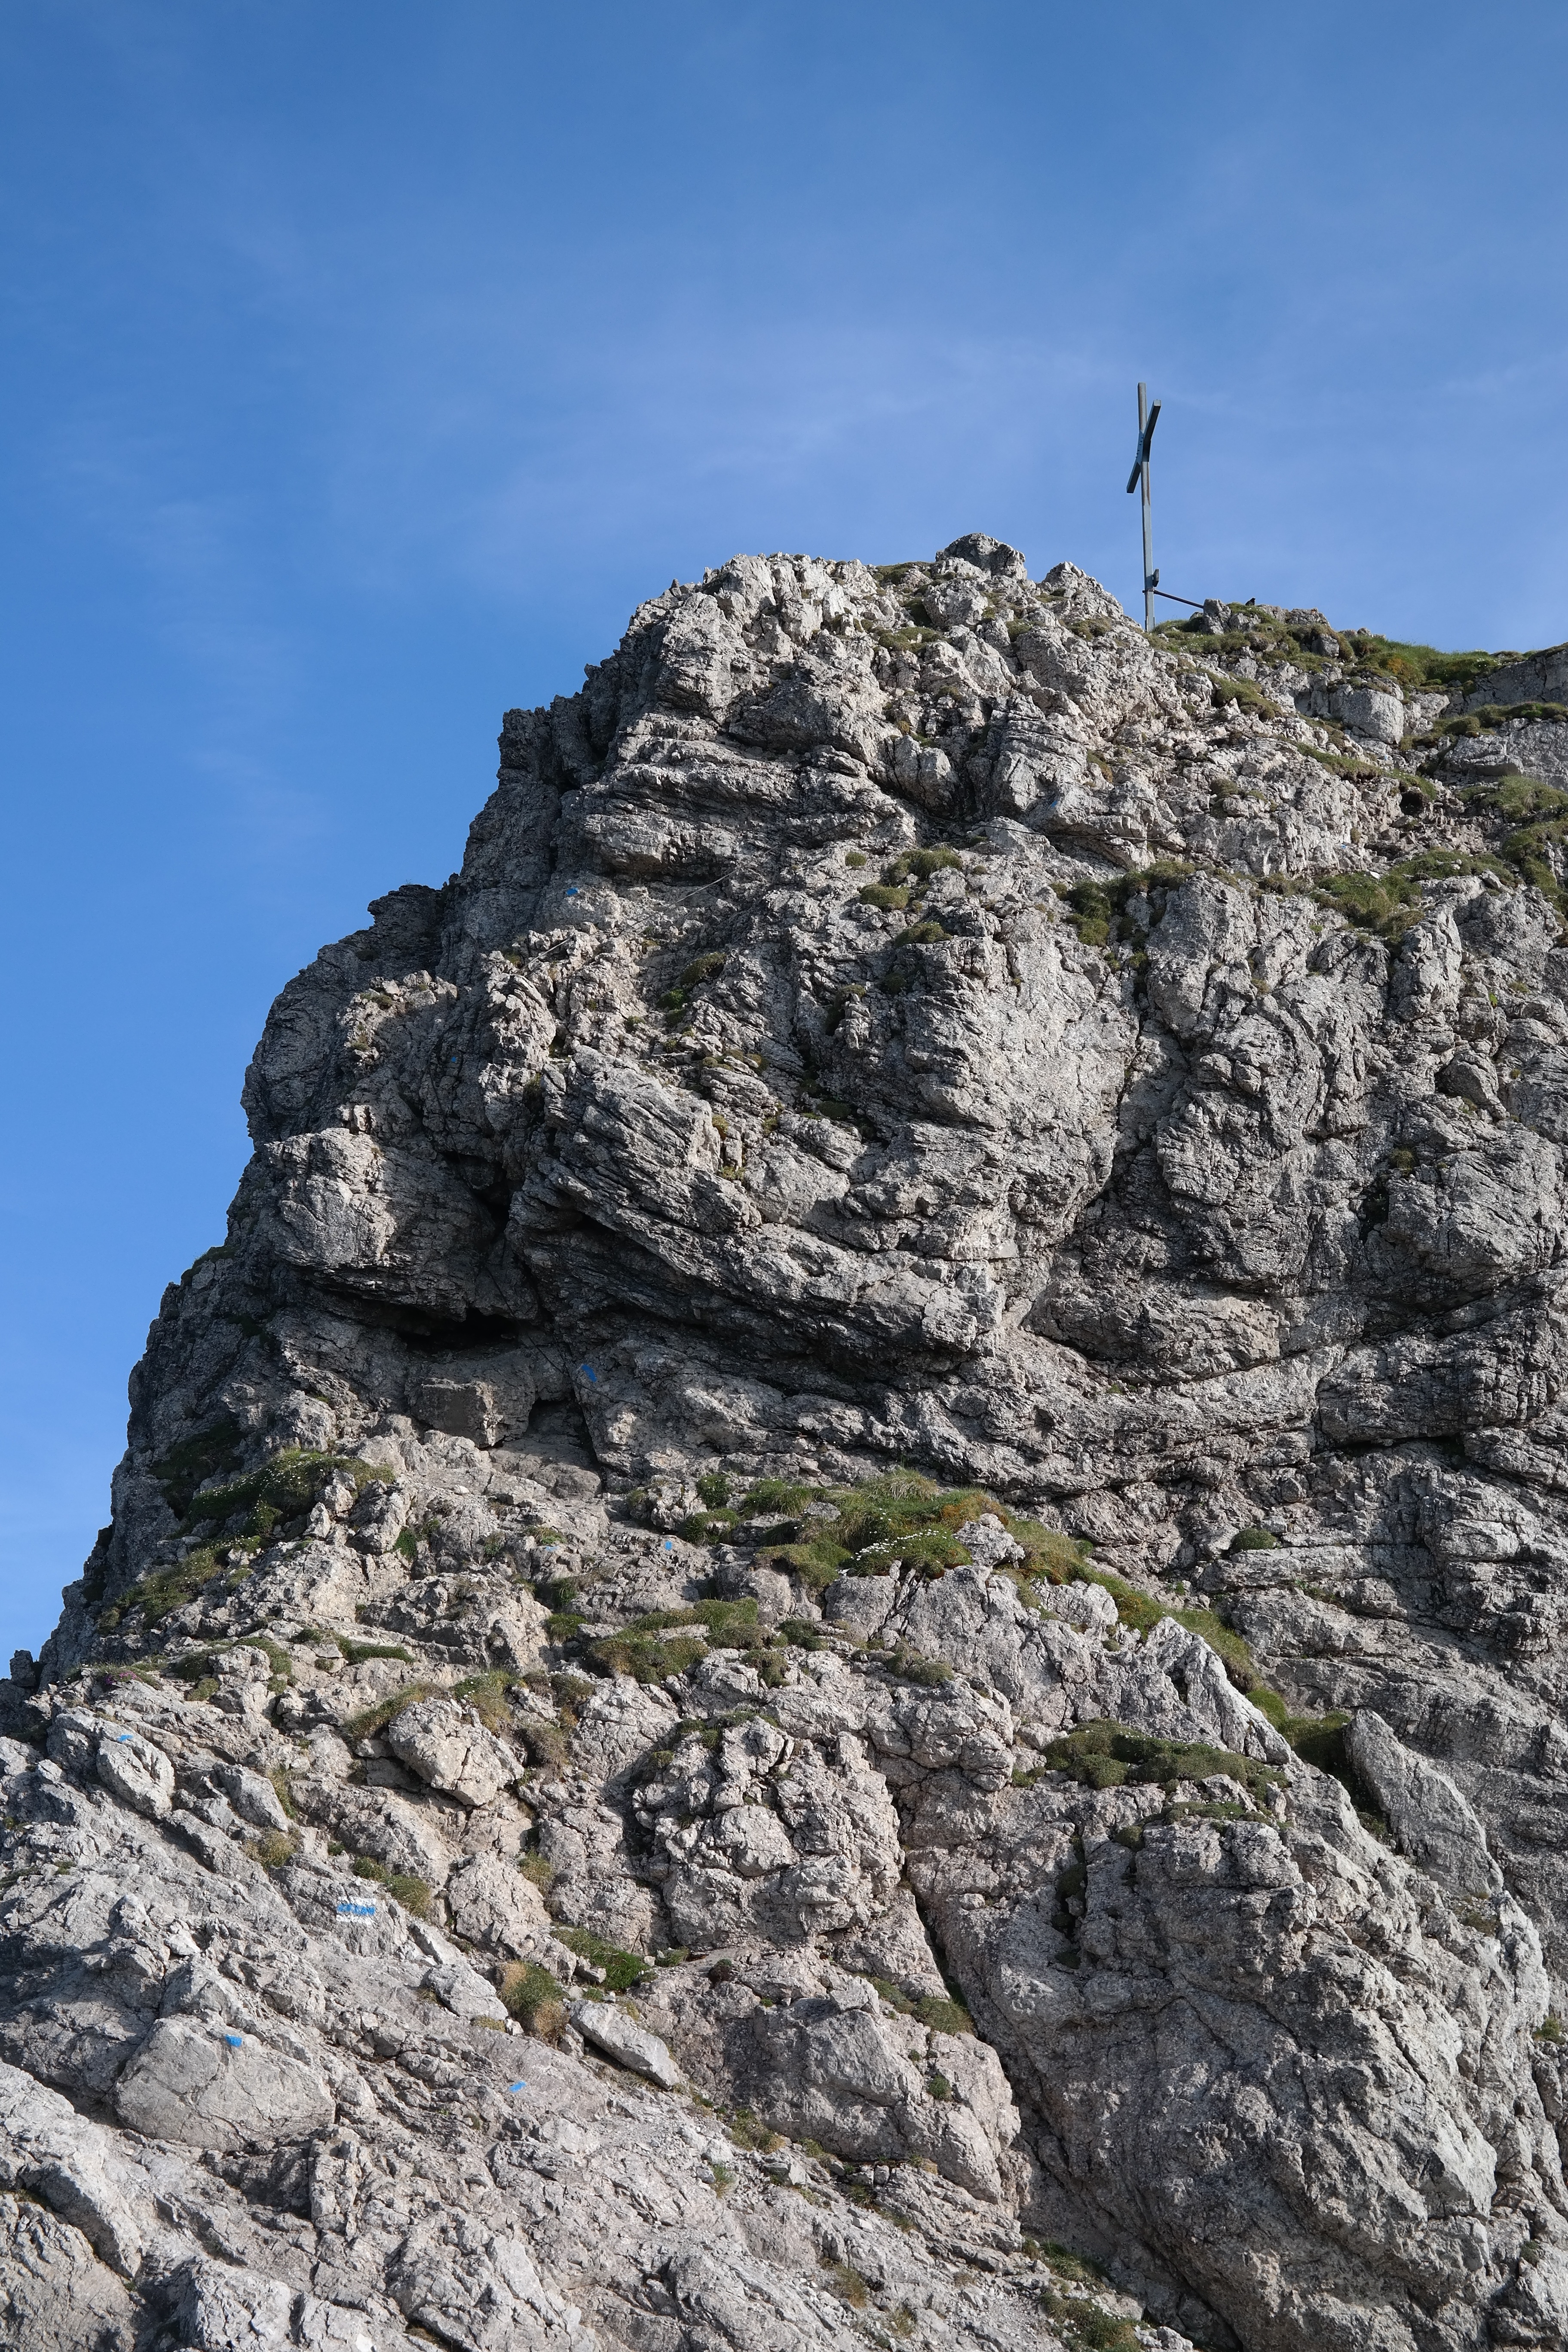
rock, walking, mountain, adventure, mountain range, recreation, formation, cliff, alpine, rocky, steep, cross, terrain, material, ridge, summit, mountaineering, geology, sports, alps, badlands, plateau, fell, cape, landform, summit cross, allg u alps, outdoor recreation, mountainous landforms, rough horn, climbing spot